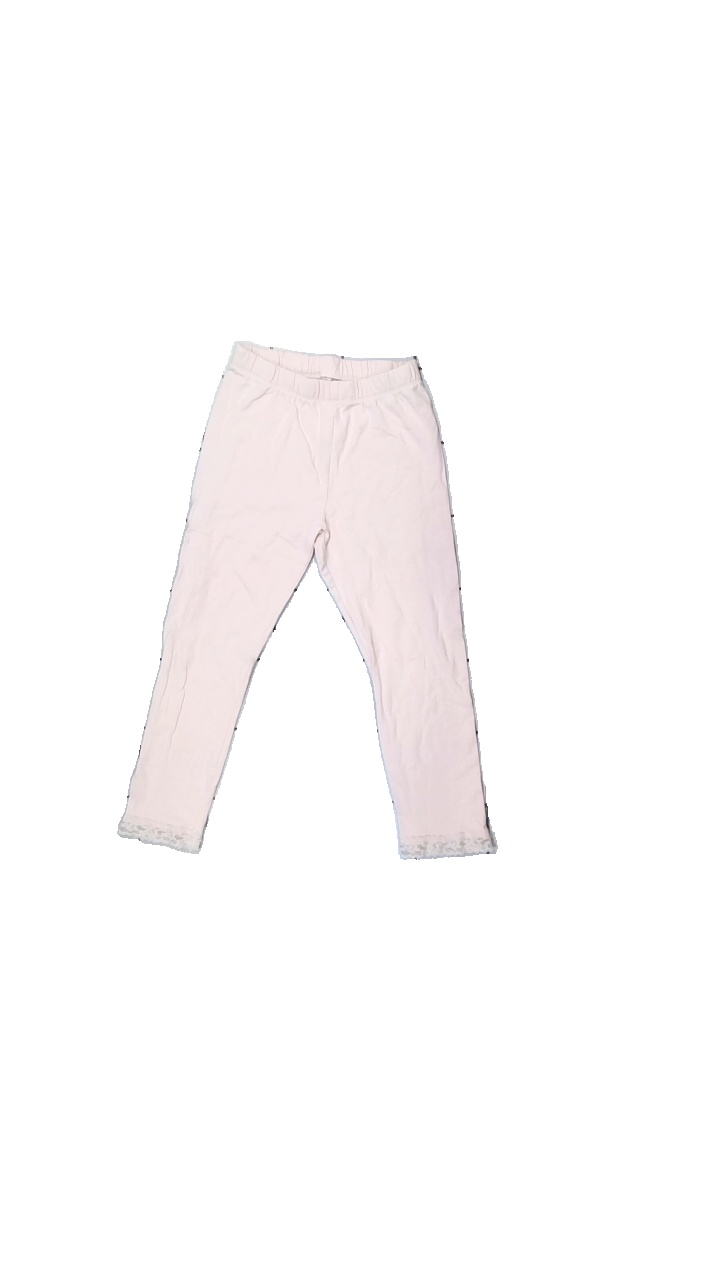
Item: Tights (Children)
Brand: Lindex
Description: rosa tights med spets detalj
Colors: Pink
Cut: Regular
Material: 100% bomull
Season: All
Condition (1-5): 3
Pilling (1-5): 4
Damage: färg fläck
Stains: Minor
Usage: Export
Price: <50